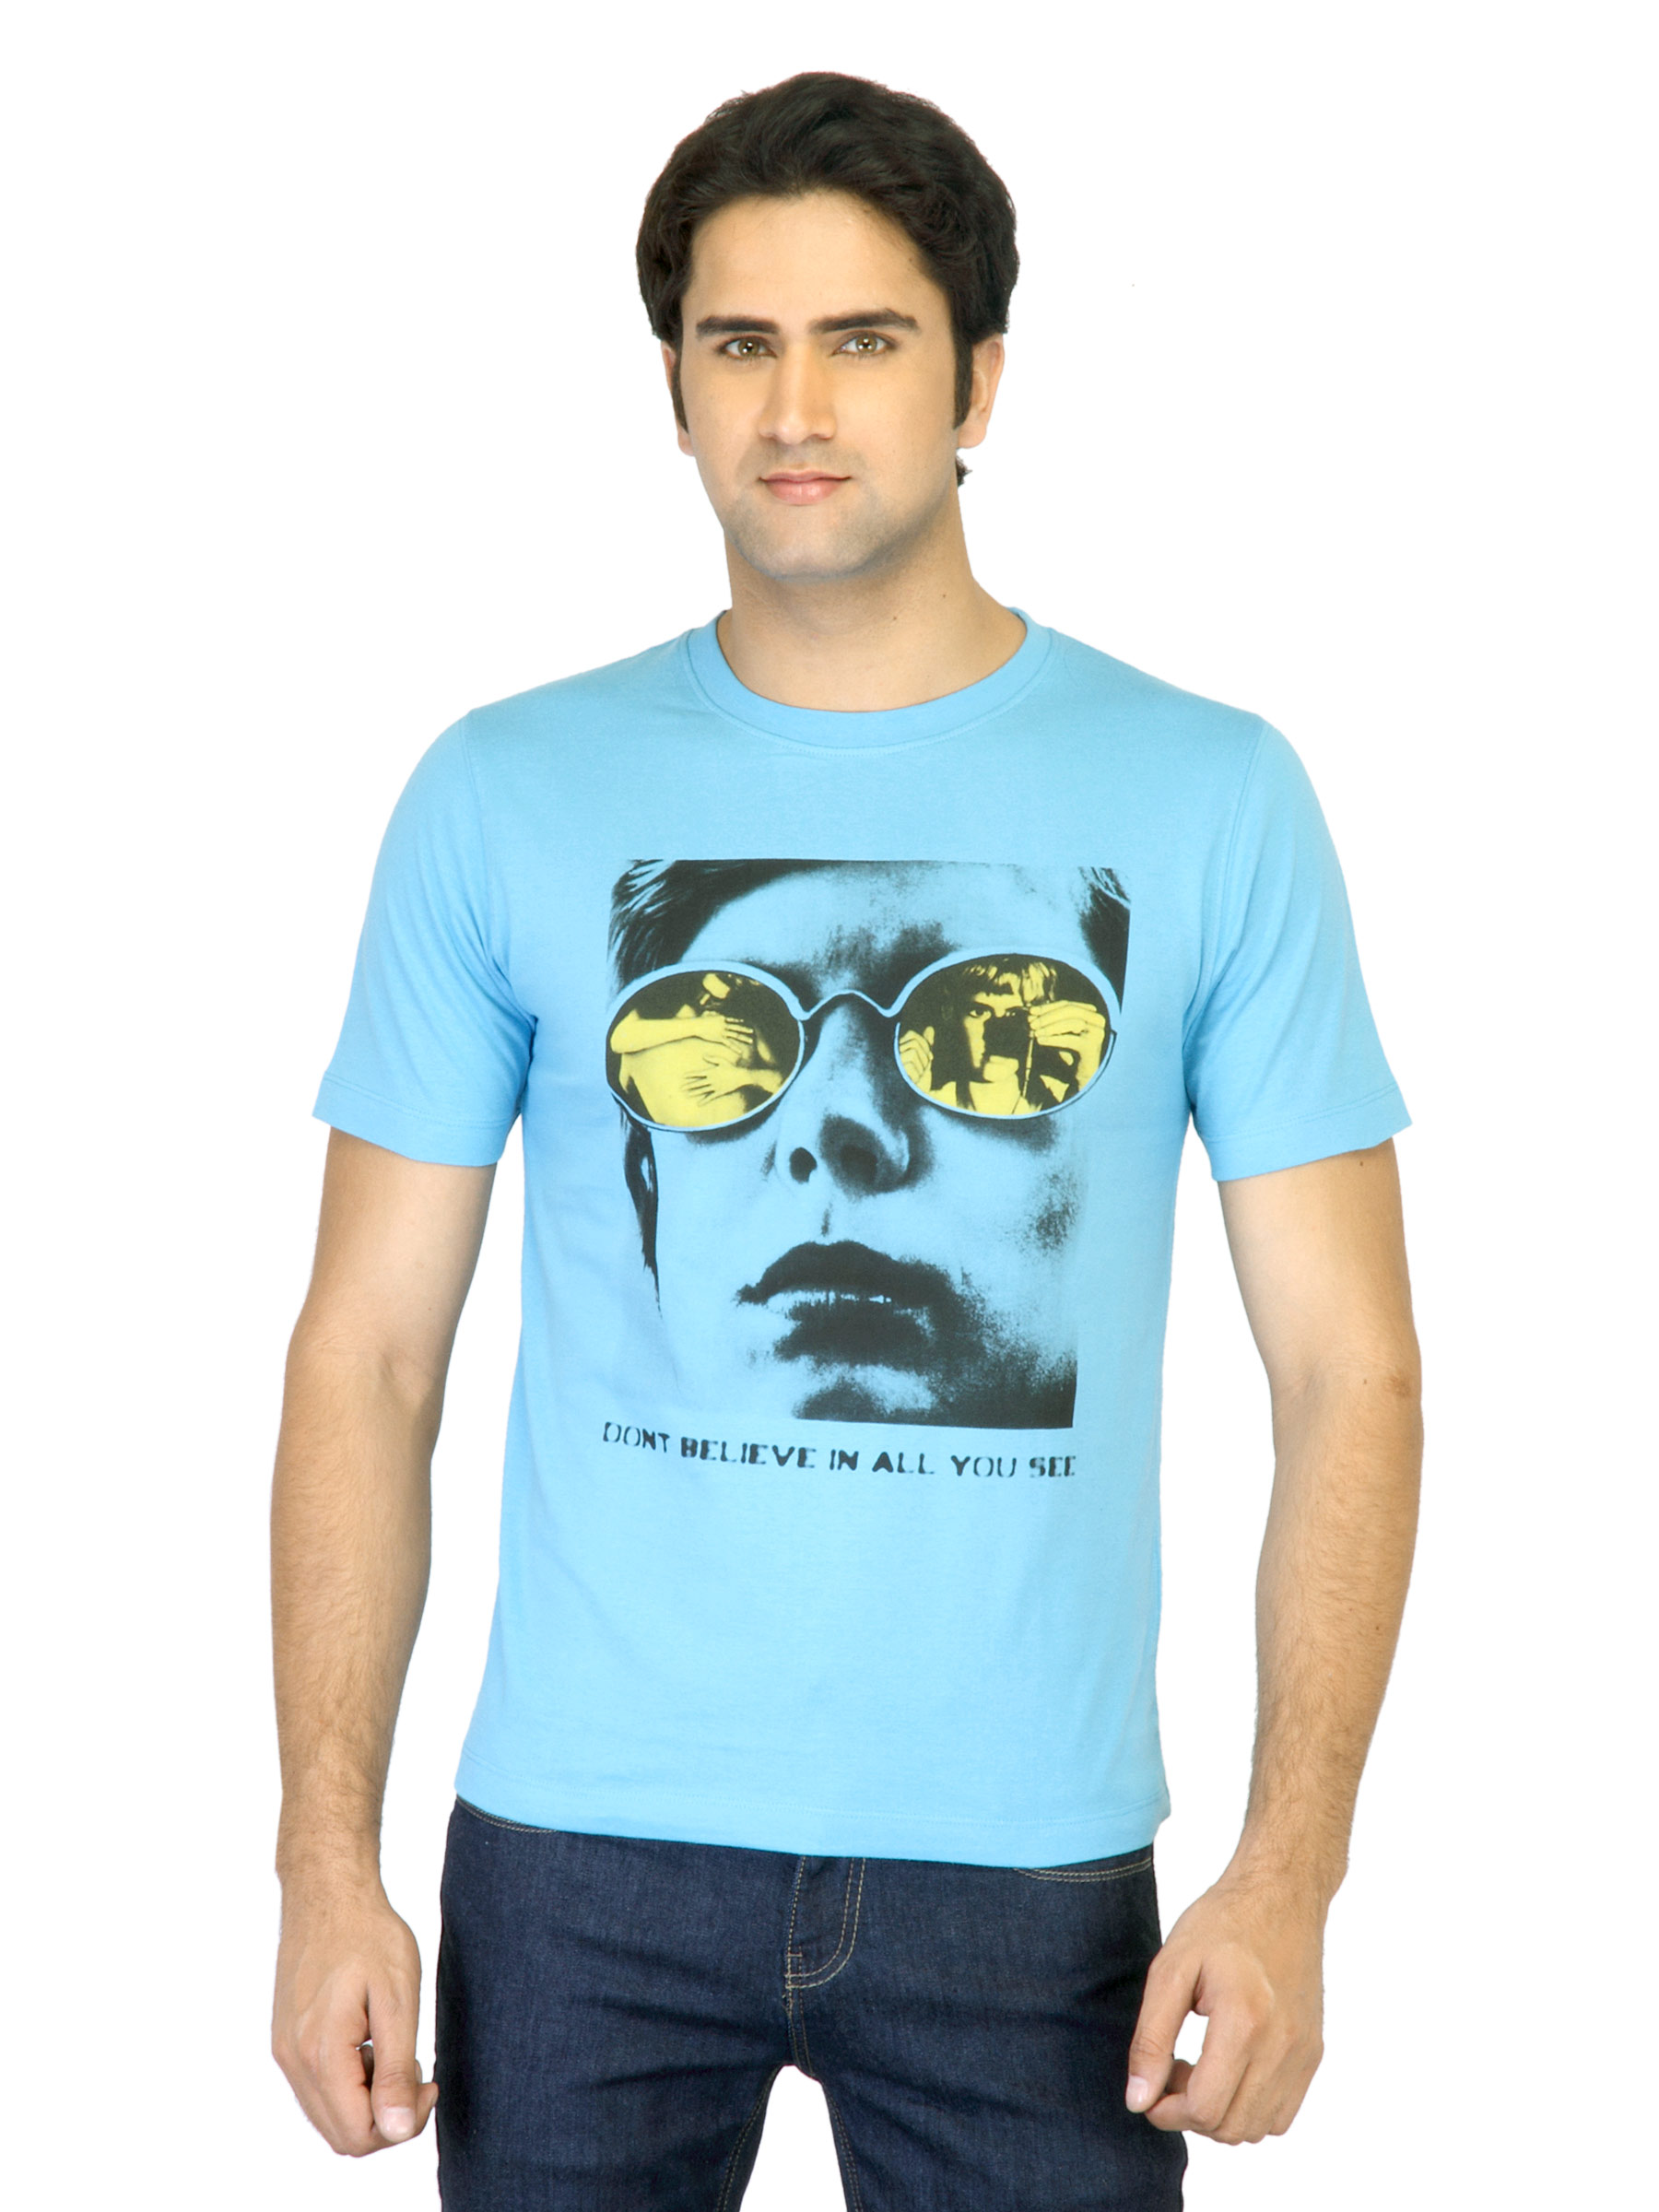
Locomotive Men Printed Blue T-shirt
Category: Apparel / Topwear / Tshirts
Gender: Men
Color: Blue
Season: Fall 2011
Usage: Casual